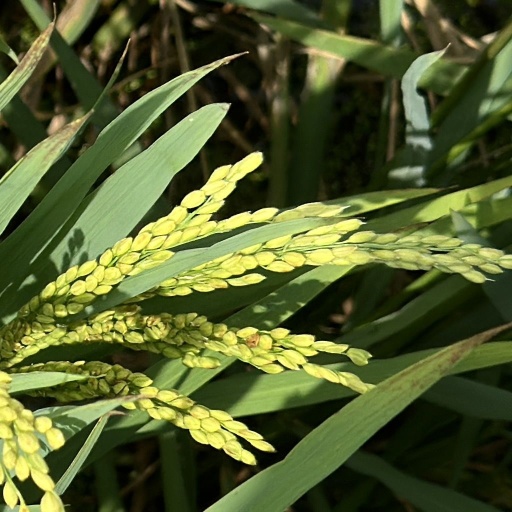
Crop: rice